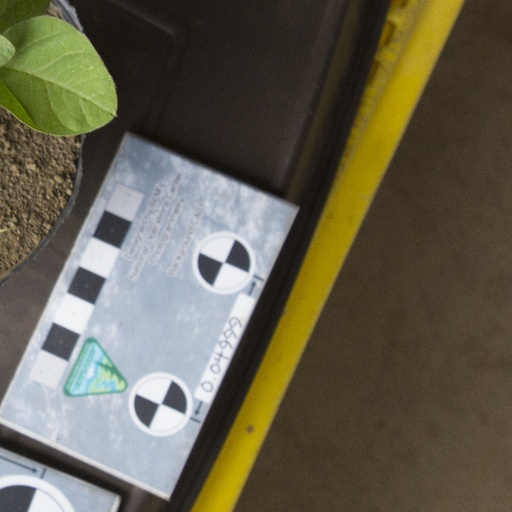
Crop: soybean